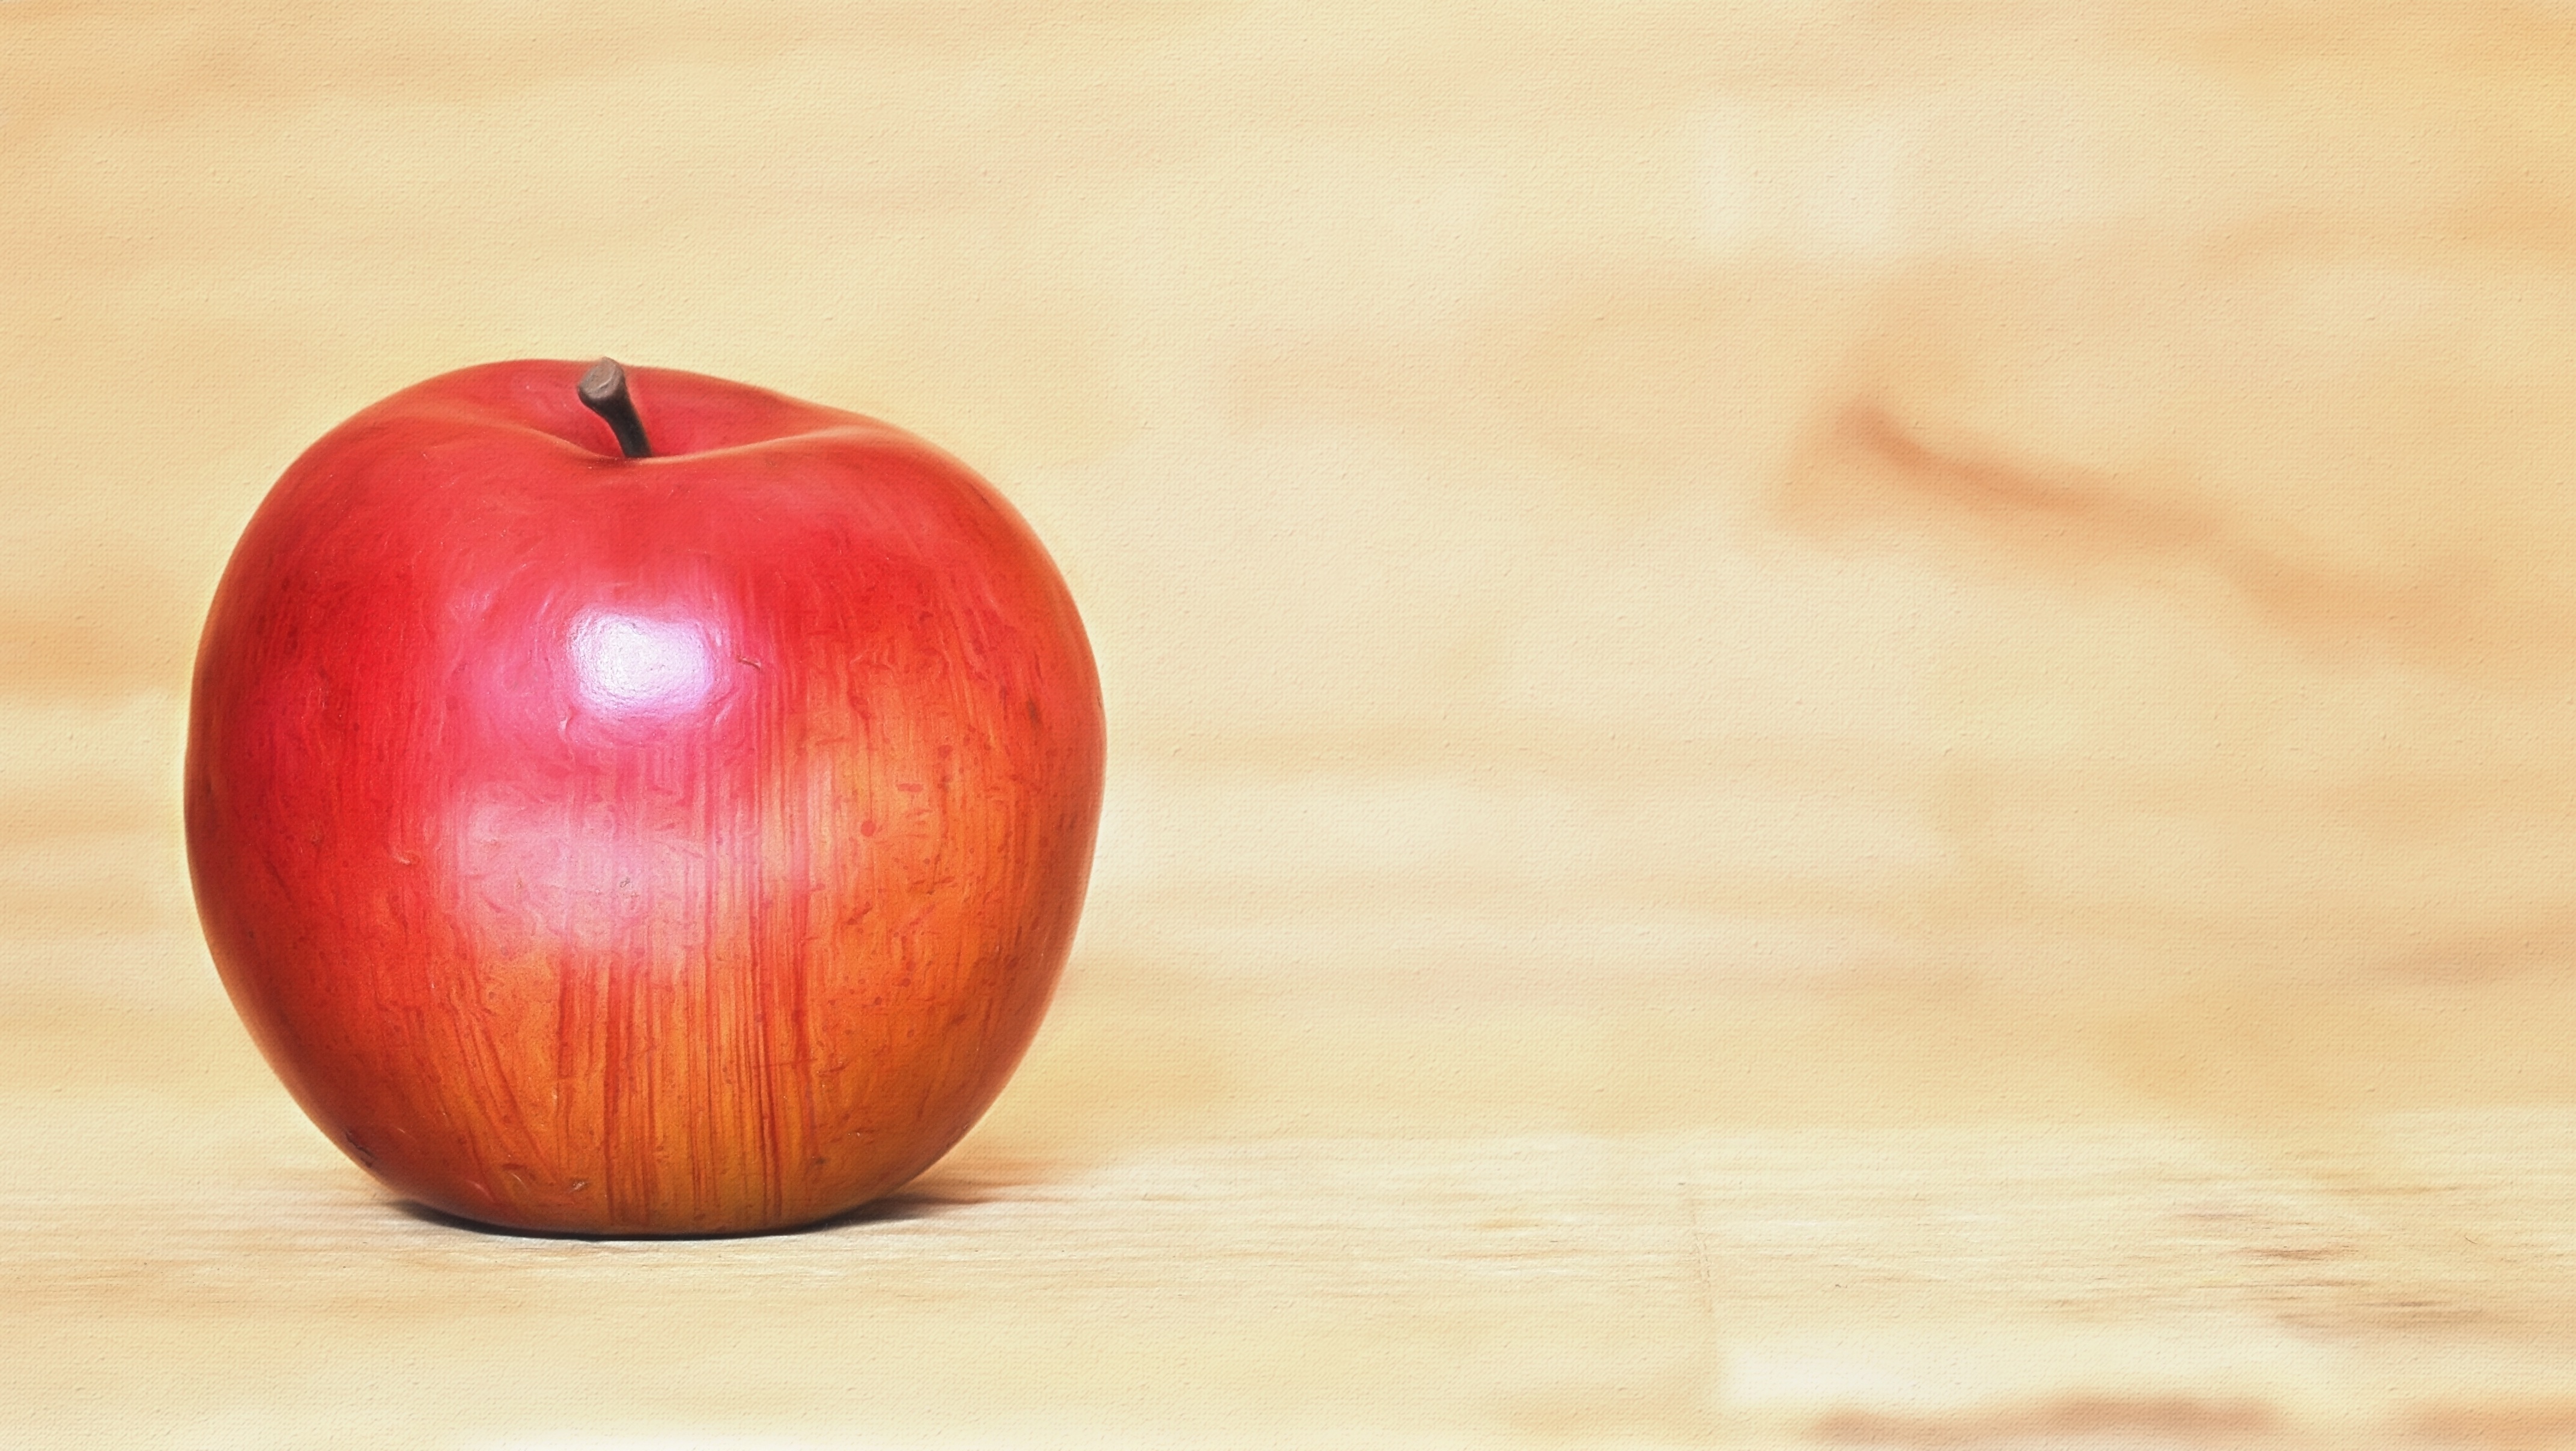
apple, plant, fruit, flower, food, red, produce, vegetable, healthy, painting, close up, red apple, shiny, vitamins, macro photography, flowering plant, rose family, still life photography, land plant